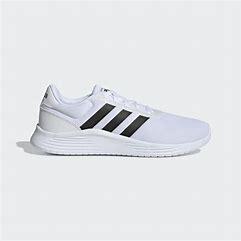
Brand: Adidas
Model: Lite Racer 2